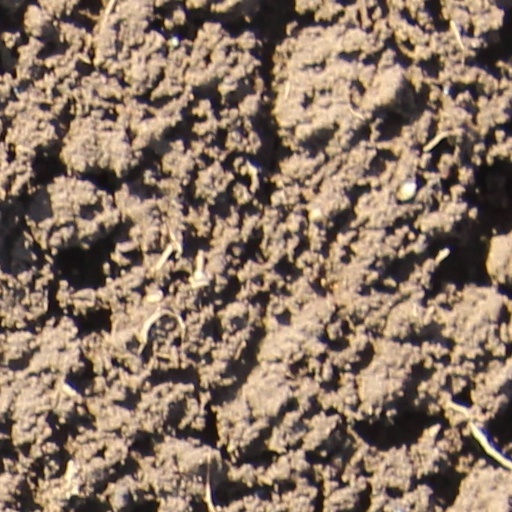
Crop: wheat